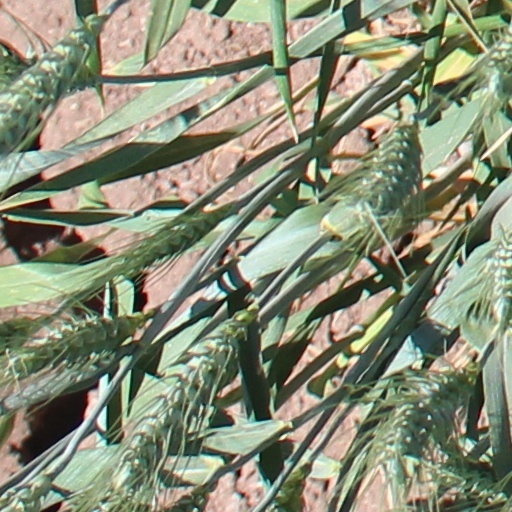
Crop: wheat